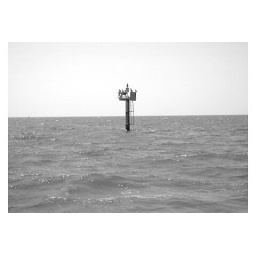
Just a bunch of birds in the middle of the ocean in Florida.